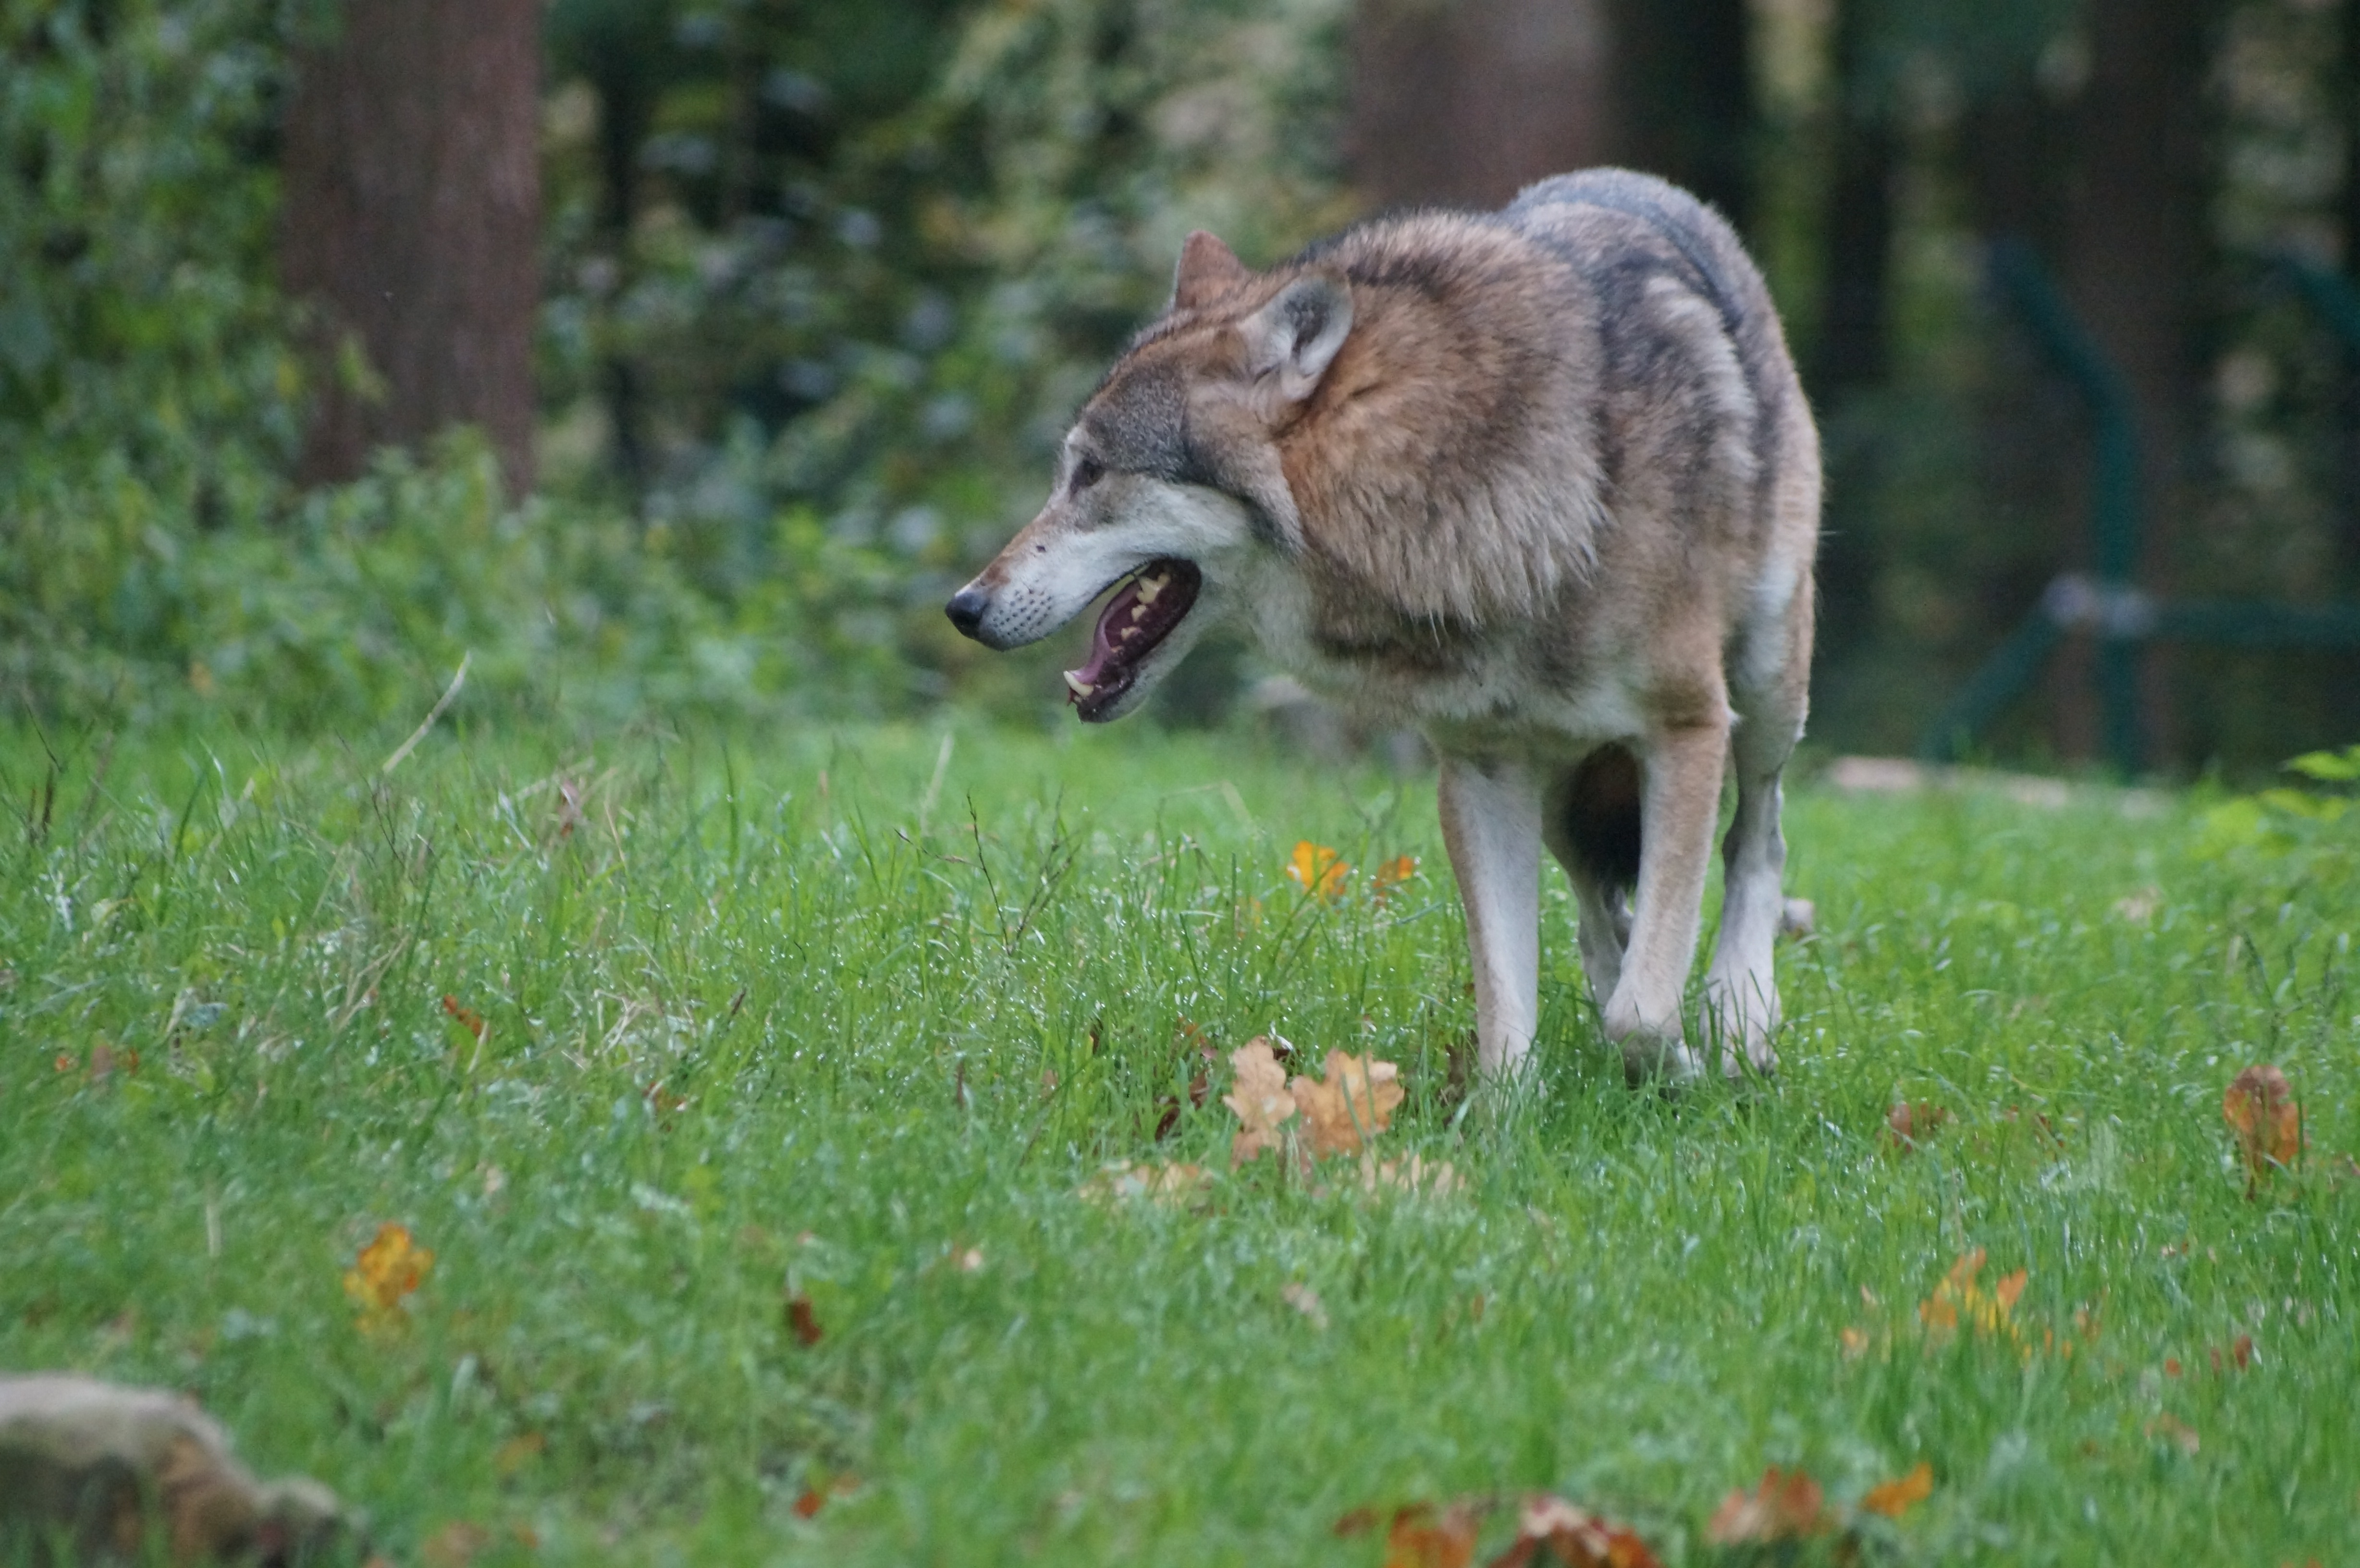
landscape, nature, wildlife, mammal, wolf, predator, fauna, furry, endangered, vertebrate, hunter, animal world, wildlife photography, forest dwellers, canis lupus, dog like mammal, red wolf, saarloos wolfdog, wolfdog, czechoslovakian wolfdog